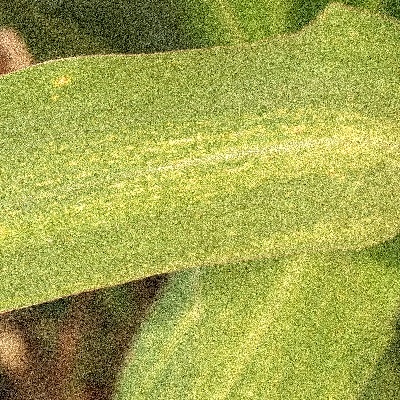
Label: Corn_(Maize)___Maize_Streak_Virus